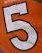
Number: 5